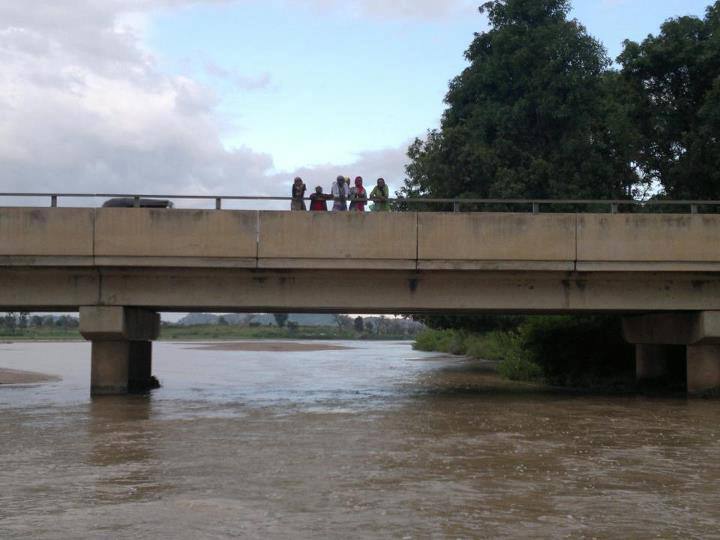
الوصف بالفصحى: أشخاص واقفون على الجسر يطلون إلى الماء أسفلهم
الوصف بالعامية السودانية: ناس واقفين في الكبري وبعاينوا تحت في الموية
التصنيف: Urban & City Life